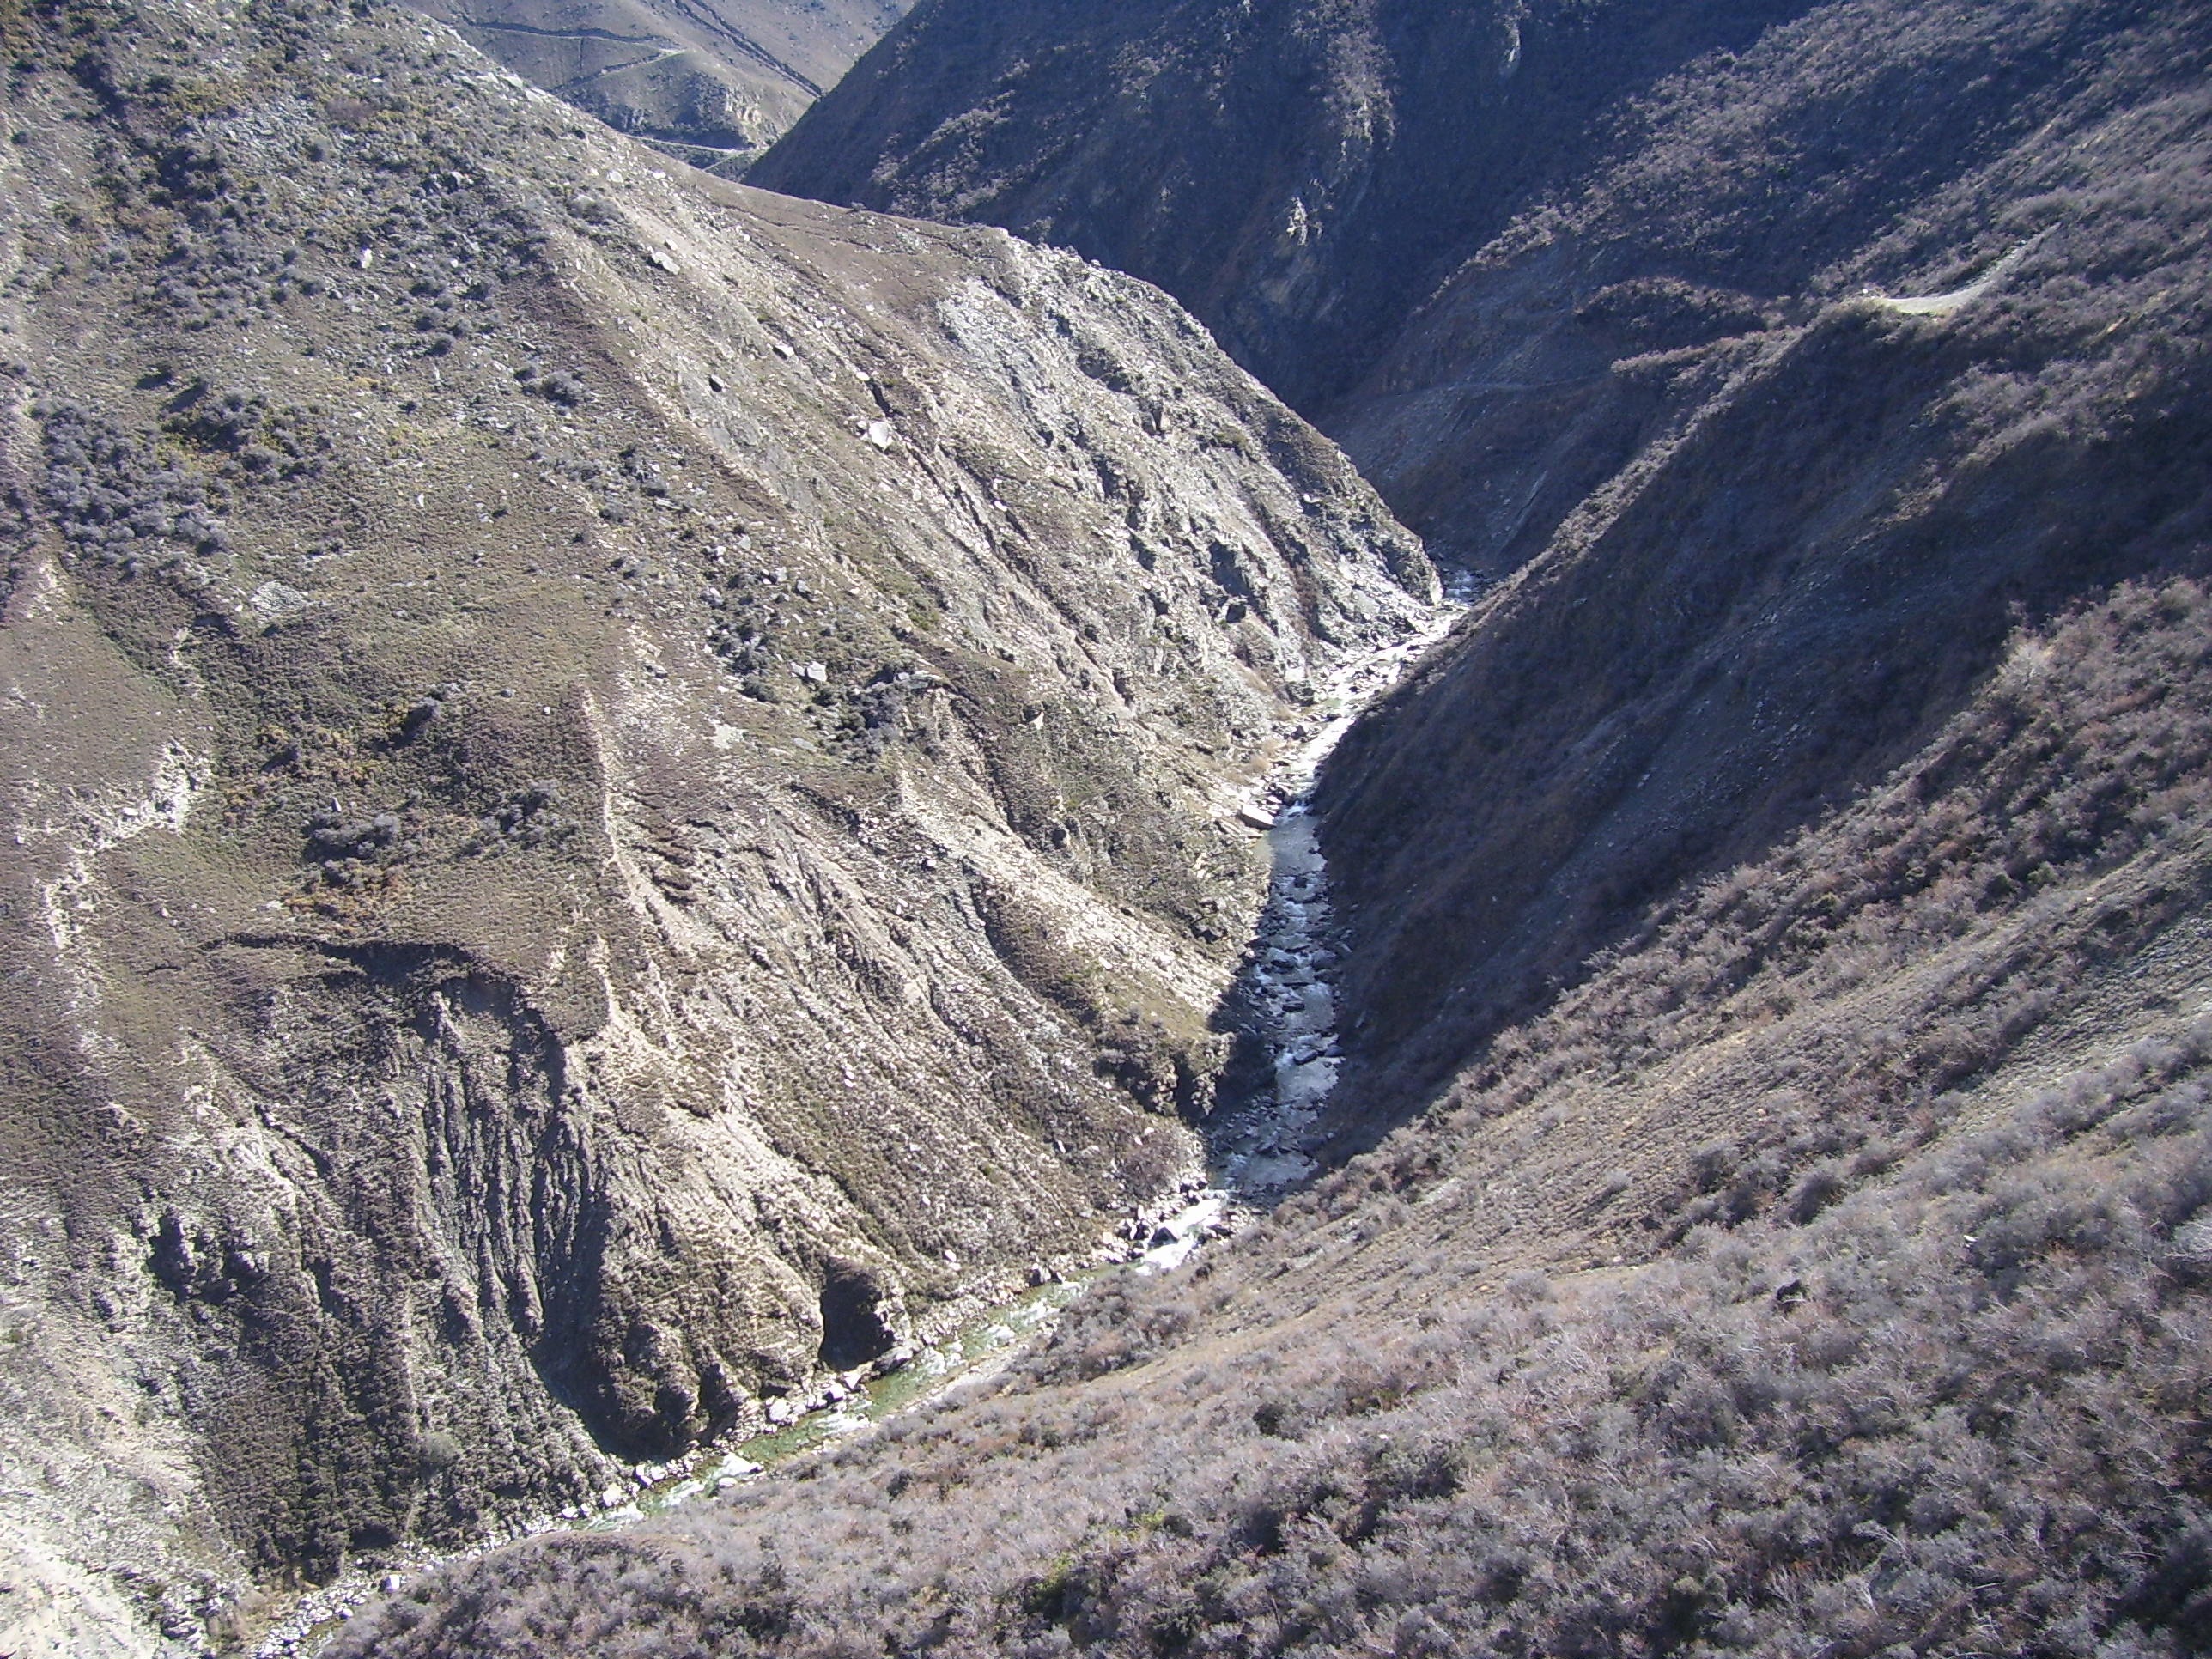
landscape, mountain, snow, adventure, river, valley, mountain range, glacier, fjord, gorge, terrain, ridge, summit, geology, alps, ravine, plateau, fell, cirque, moraine, landform, aerial photography, mountain pass, geographical feature, mountainous landforms, glacial landform, geological phenomenon